Geology of Kansas

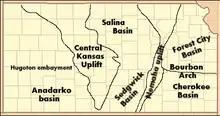
Subsurface structures of Kansas

The subsurface geology of Kansas consists of several sequences of sedimentary strata deposited on the Pre-Cambrian basement of the North American Craton.